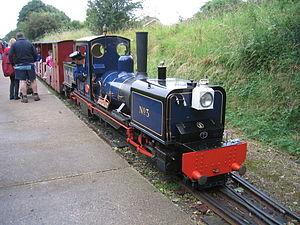
Les trains miniatures à passagers, en anglais ridable miniature railway, en américain riding railroad ou grand scale railroad sont des trains miniatures pouvant accueillir des passagers en utilisant des locomotives copies de machines existantes à échelle réduite mues par le diesel, l'électricité ou la vapeur vive.